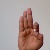
The image shows a hand gesture representing the letter 'F' in Indian Sign Language.